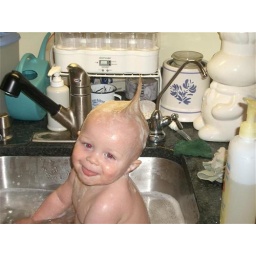
Ricky getting a bath in kitchen sink 04